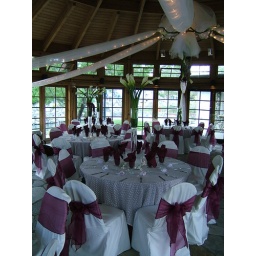
The over lays on the table is eyelet lace over wine lamour. Ivory chair cover with a chiffon wine sash.